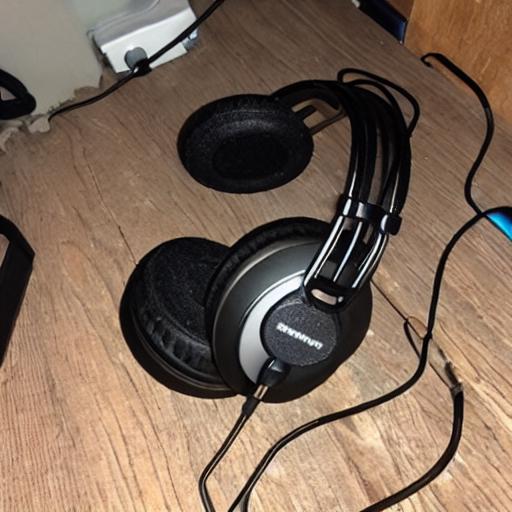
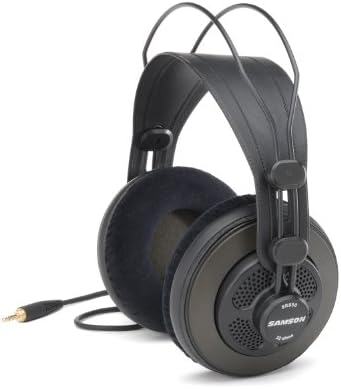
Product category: headphones
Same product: no